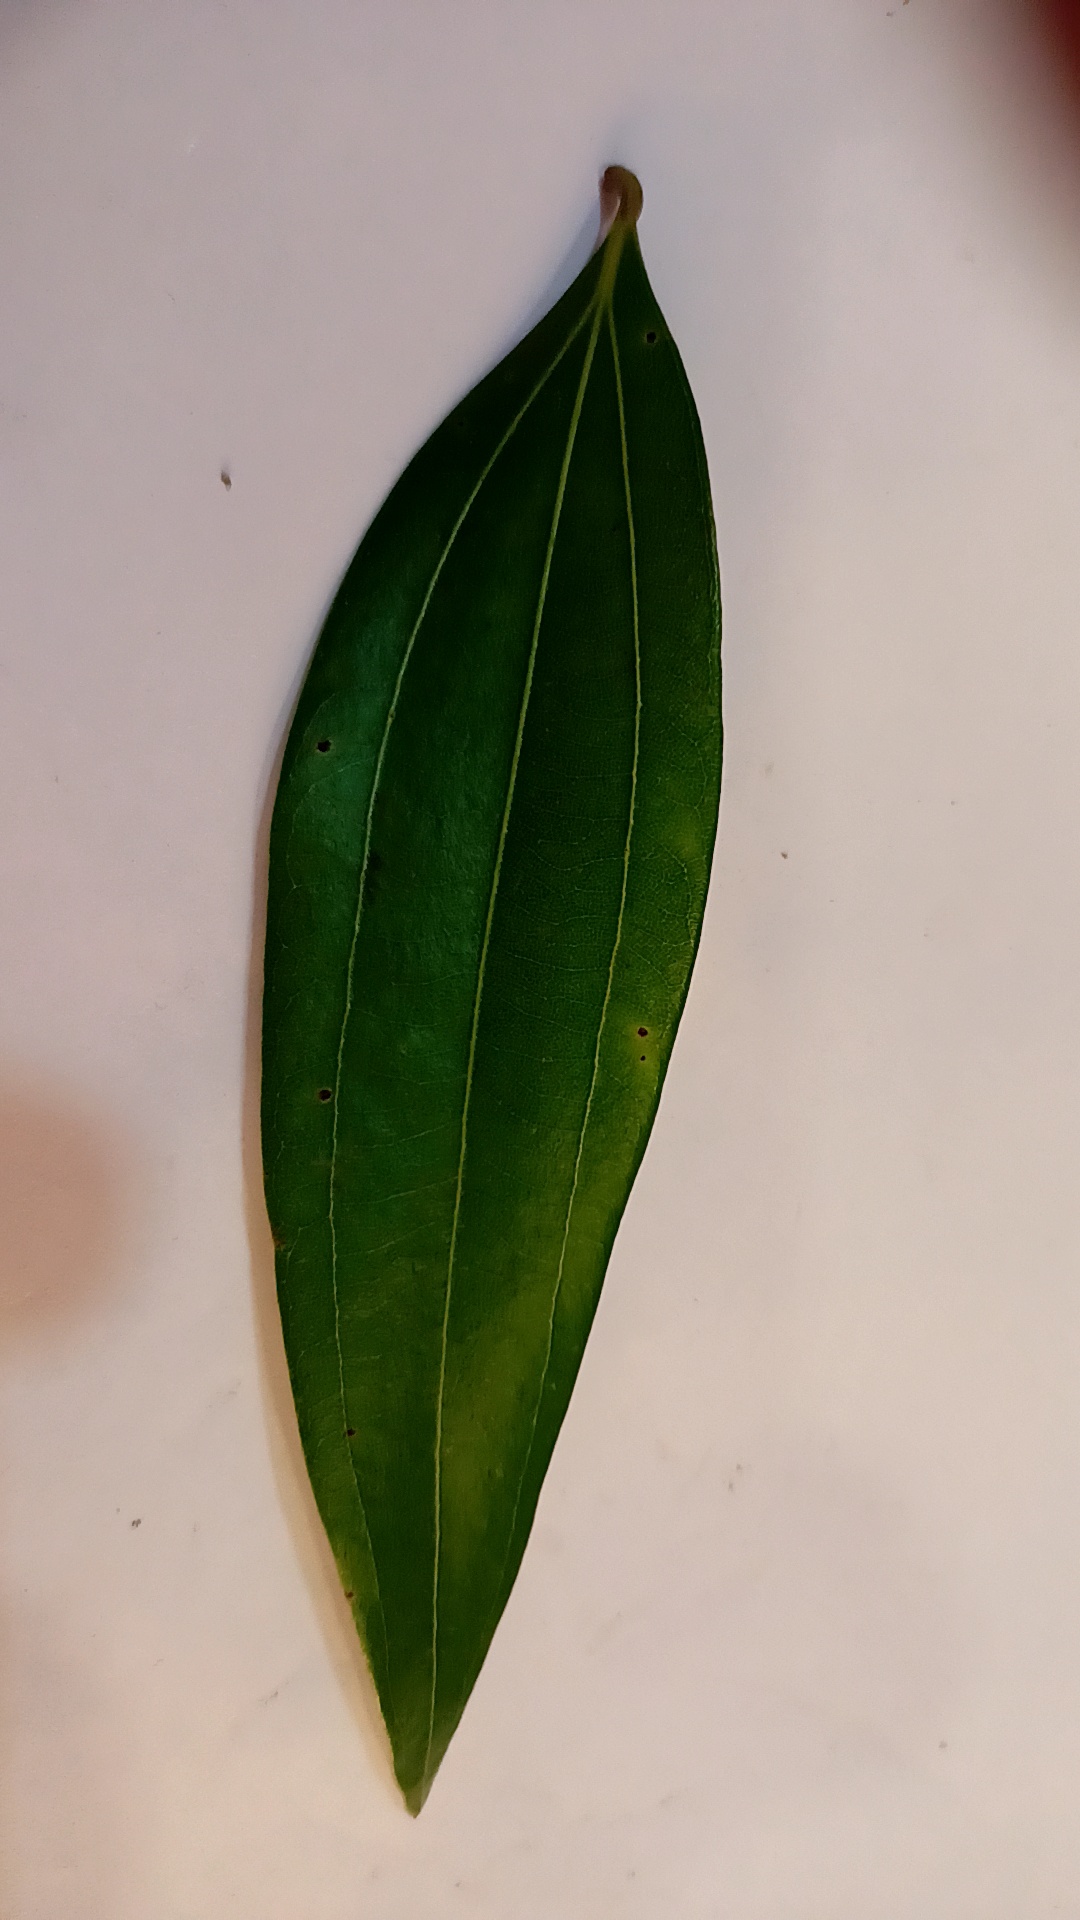
Label: Disease